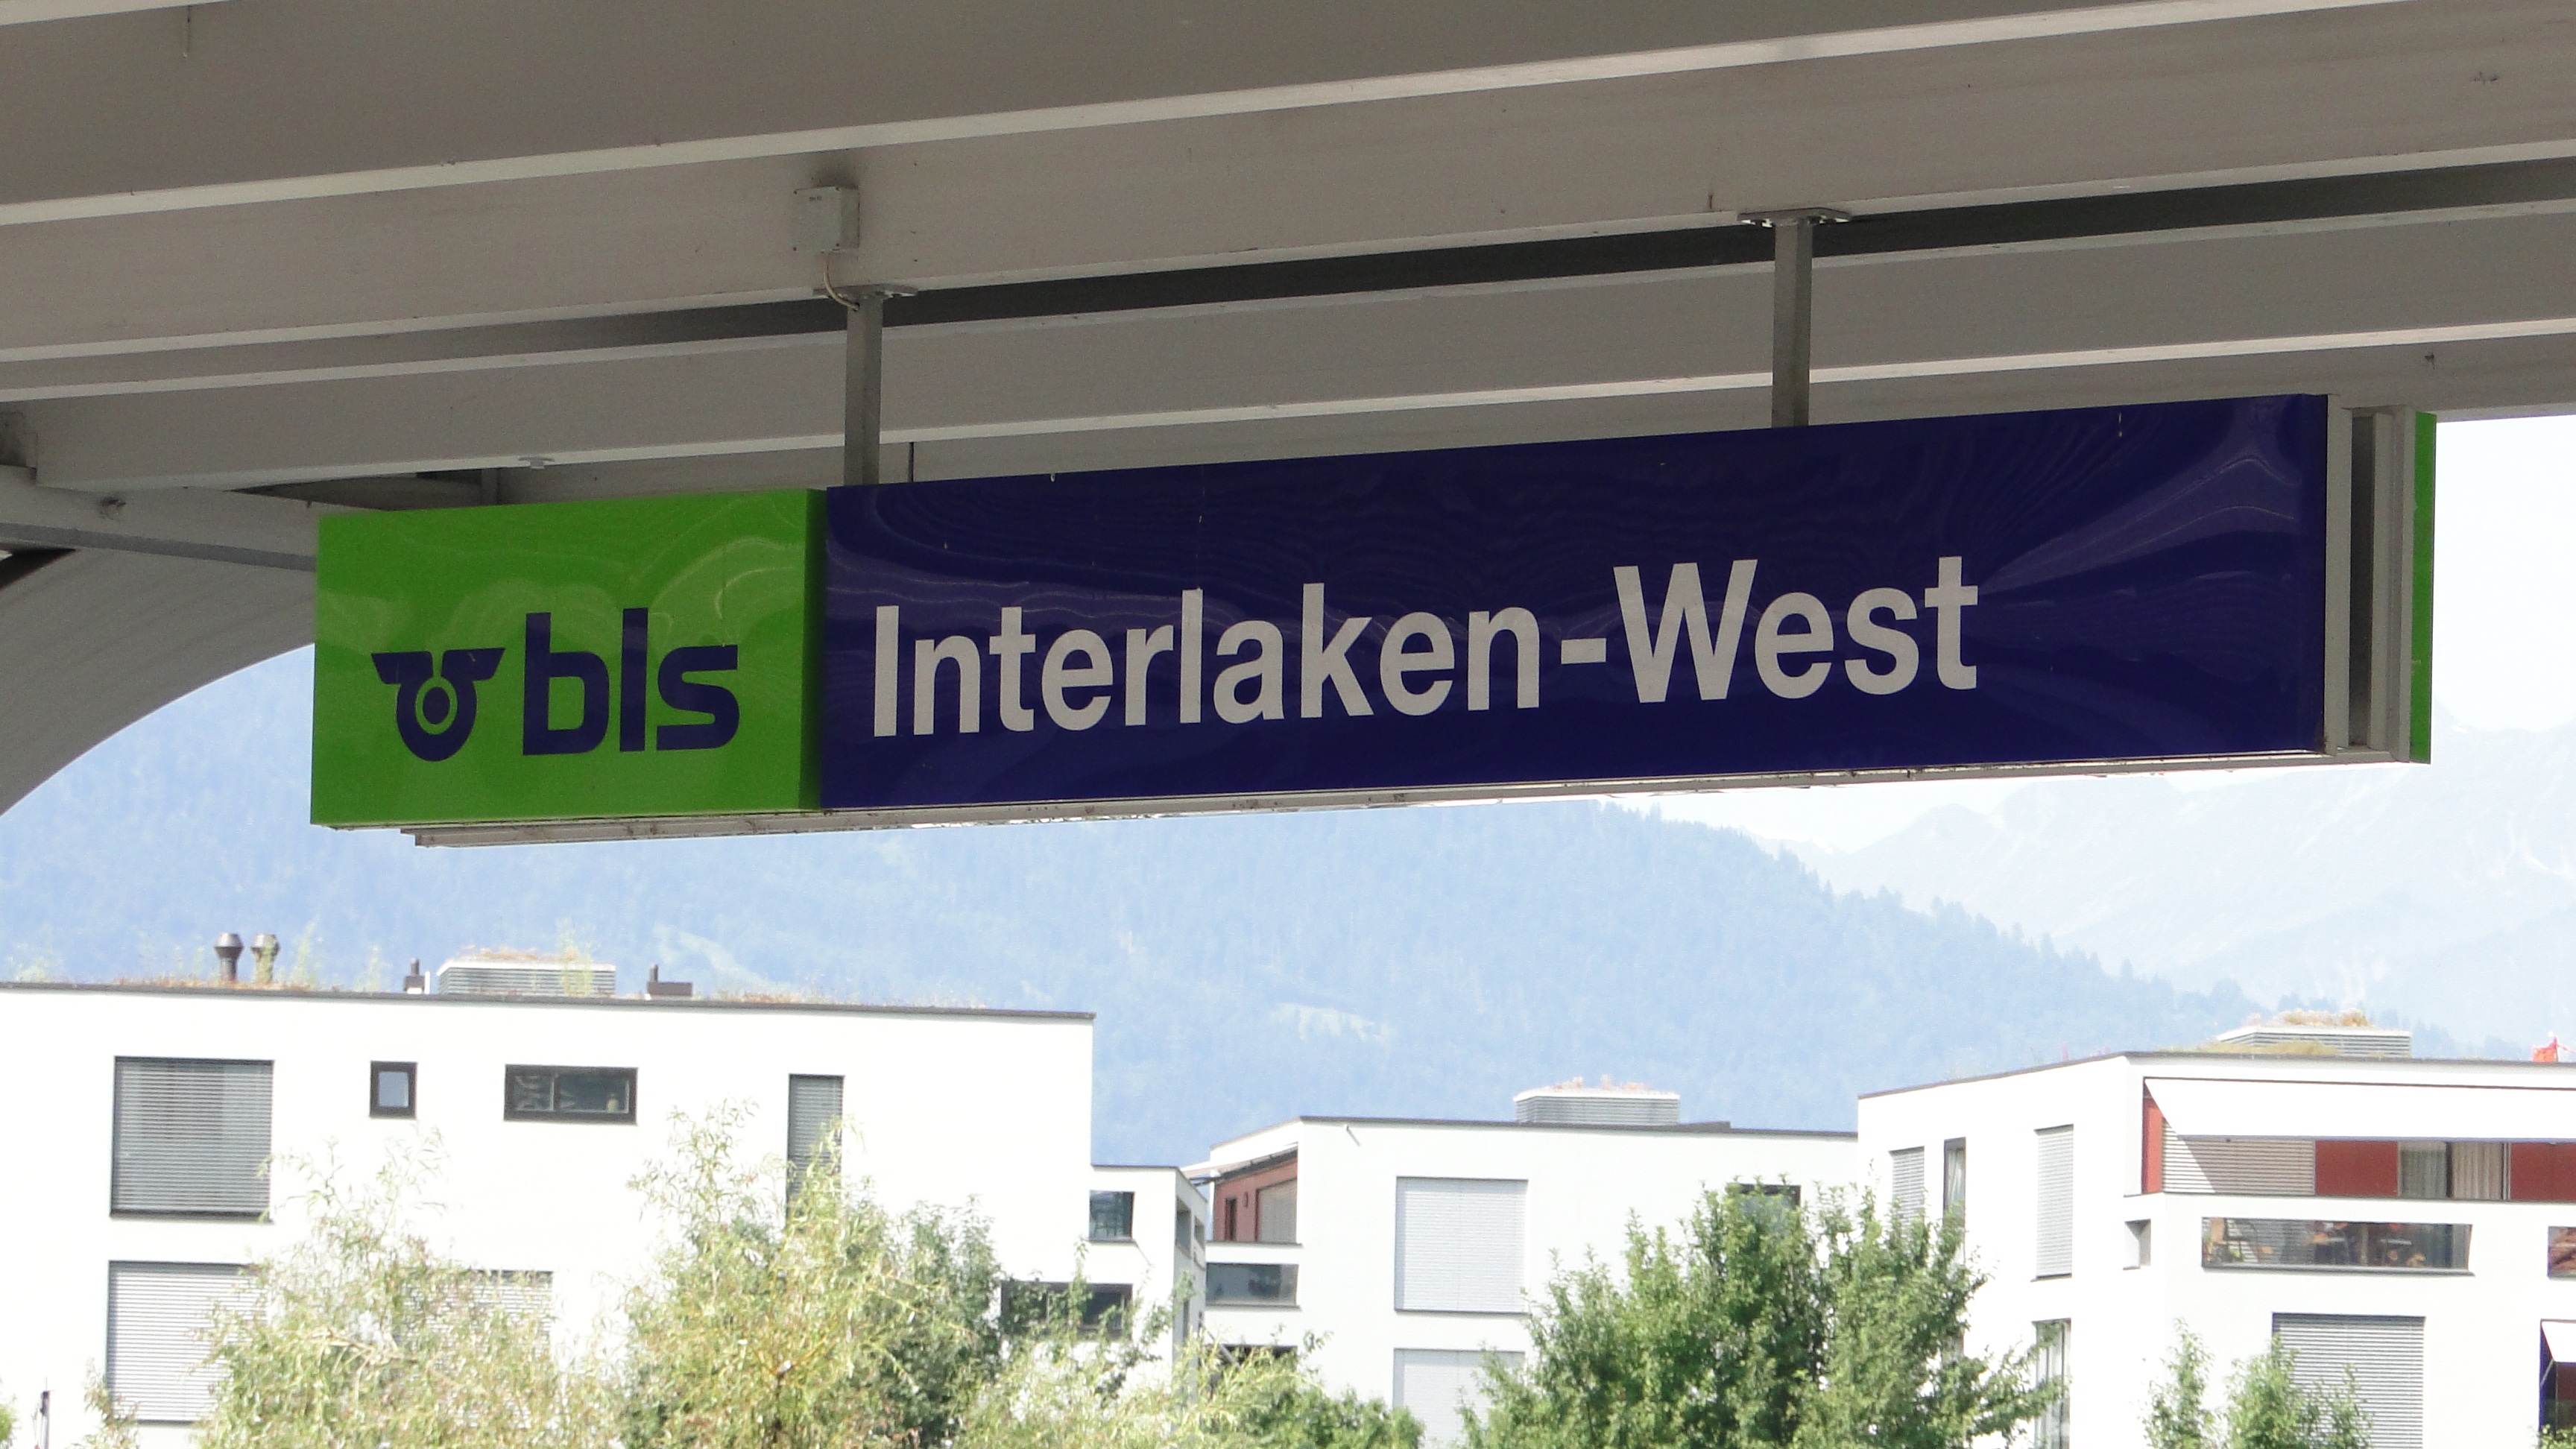
railway, train, advertising, transportation, sign, banner, signage, swiss, switzerland, real estate